Quorn, South Australia

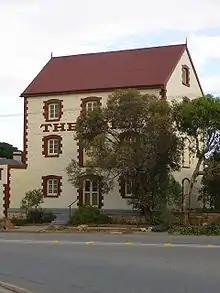
The Old Mill

A main attraction in Quorn is Flinders Gin Distillery and the Pichi Richi Railway. There are also self-guided walking tours in the town, including several based around the town's historic old buildings, the railway yards and other historic locations. There are a number of hotels, takeaways and cafés in town.